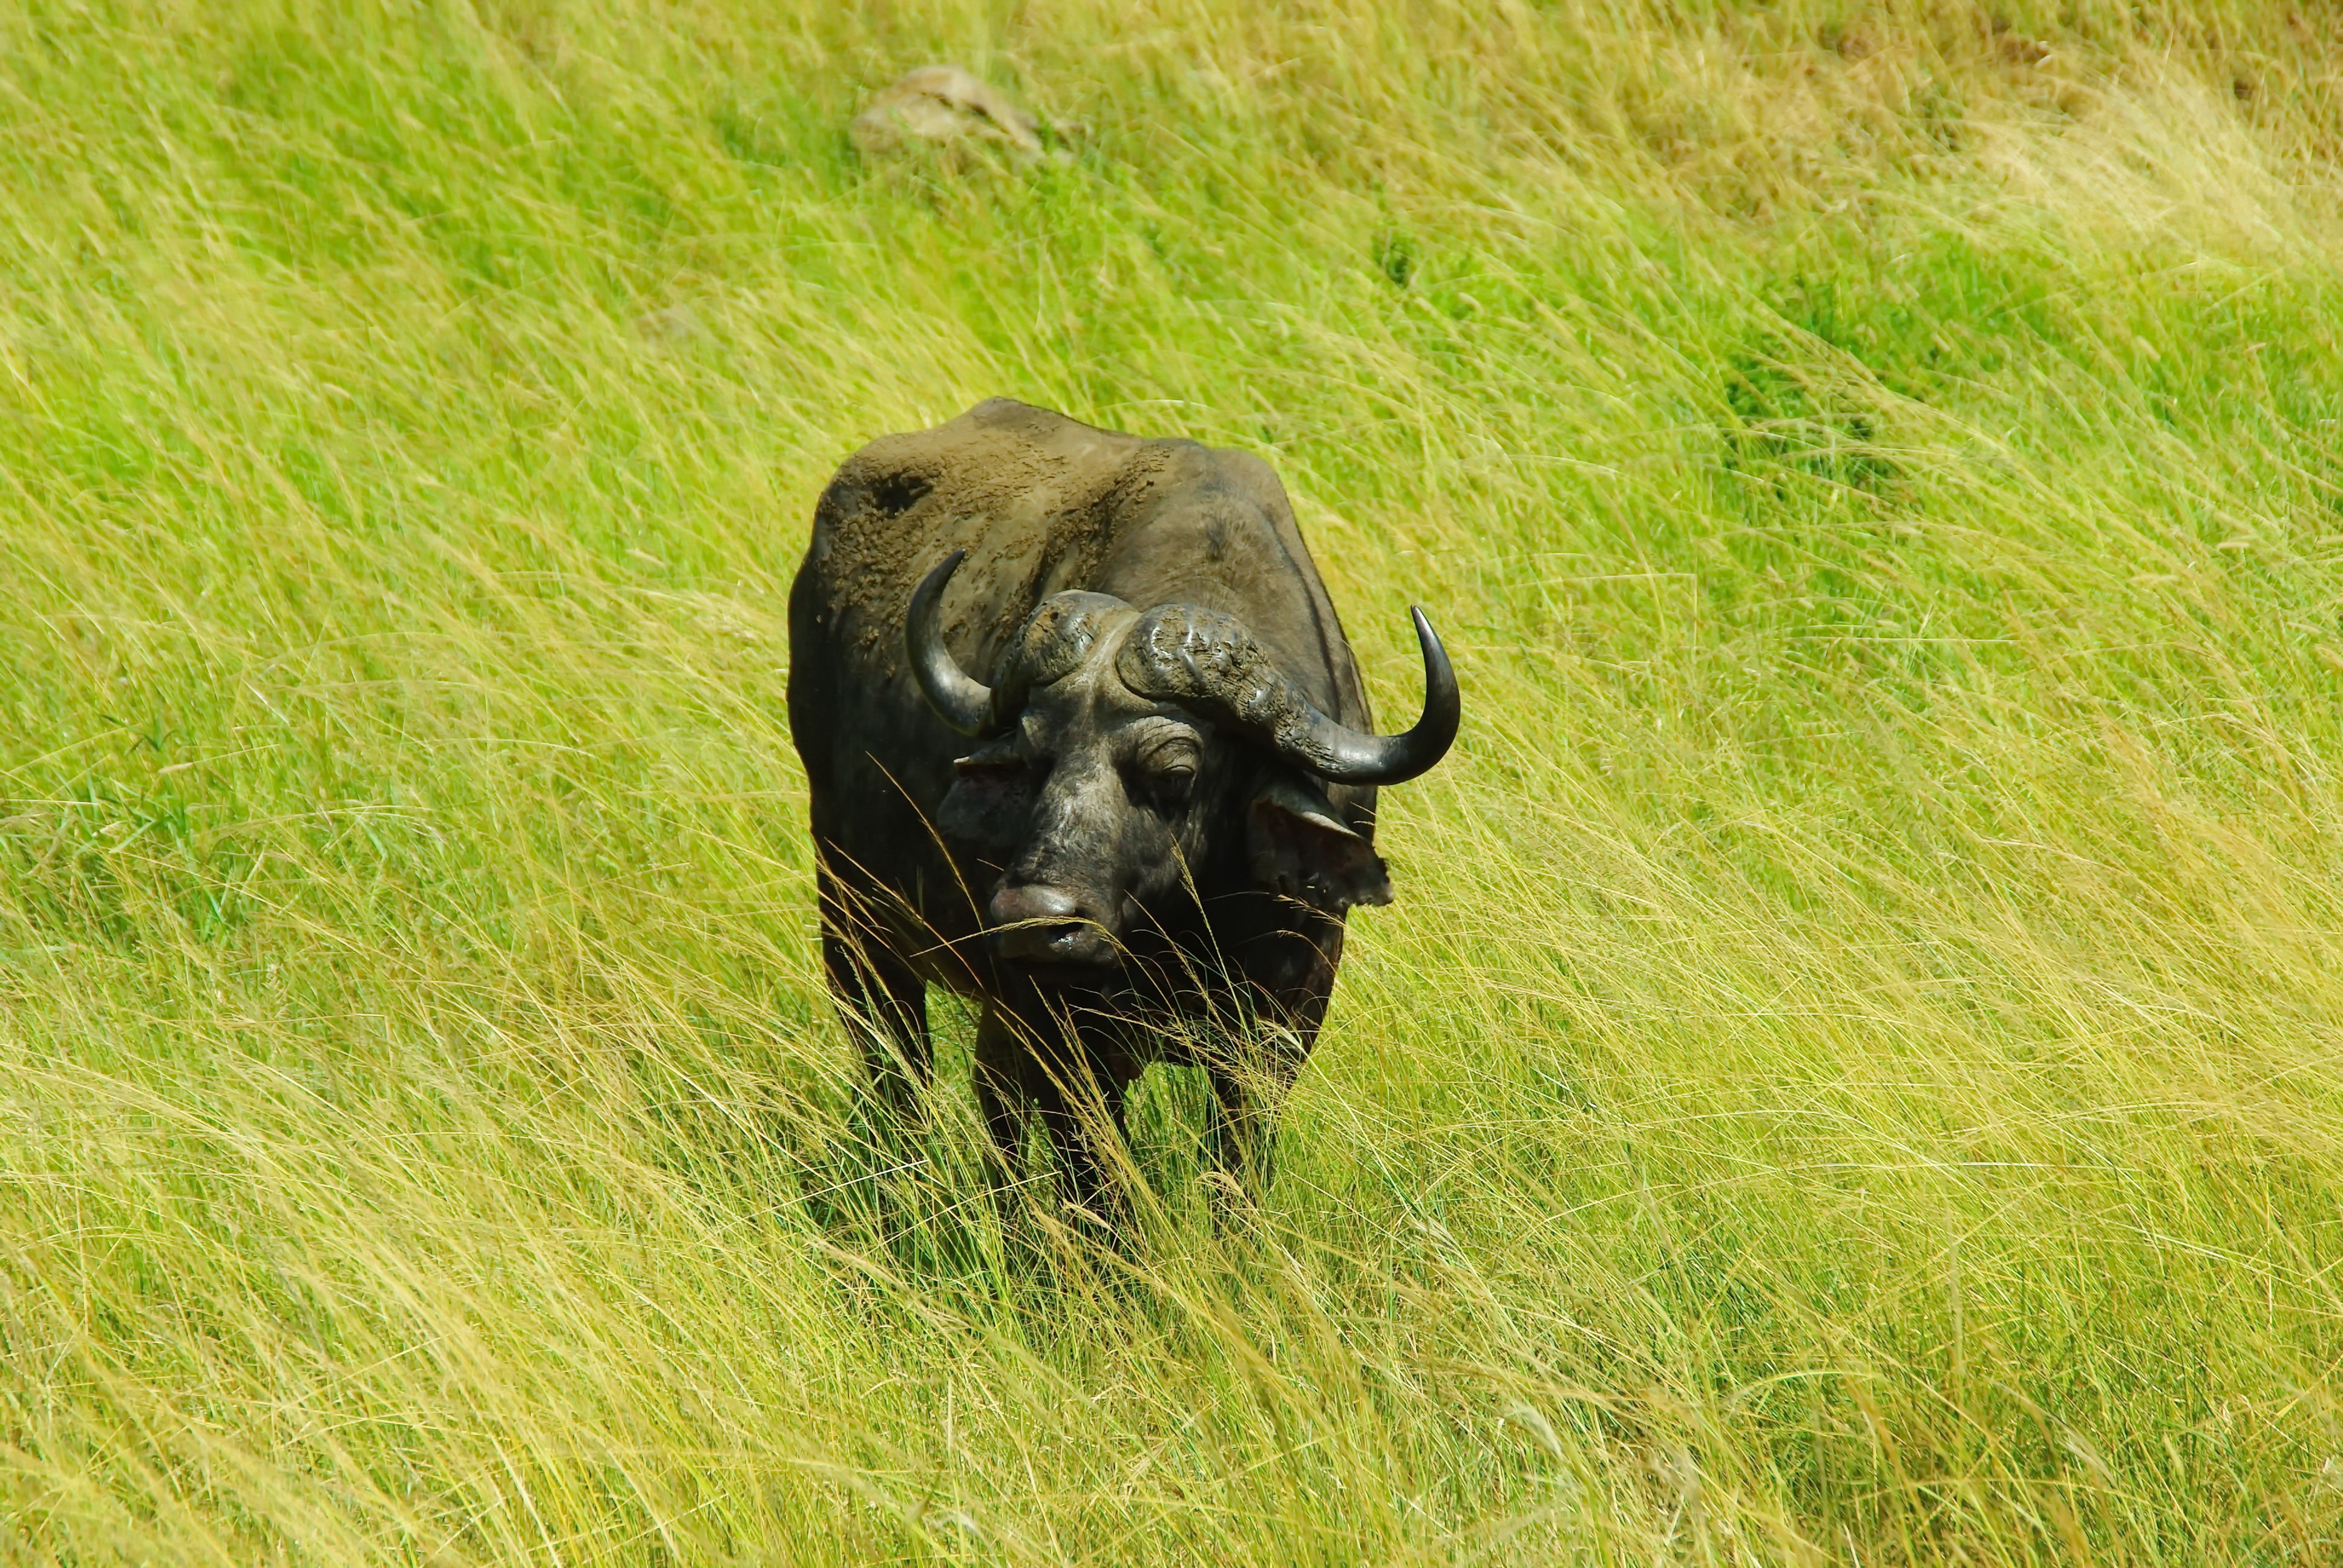
landscape, grass, meadow, wildlife, wild, horn, pasture, grazing, park, mammal, fauna, savannah, grassland, bison, safari, buffalo, south africa, kruger park, water buffalo, kruger, patibulaire, cattle like mammal, muskox